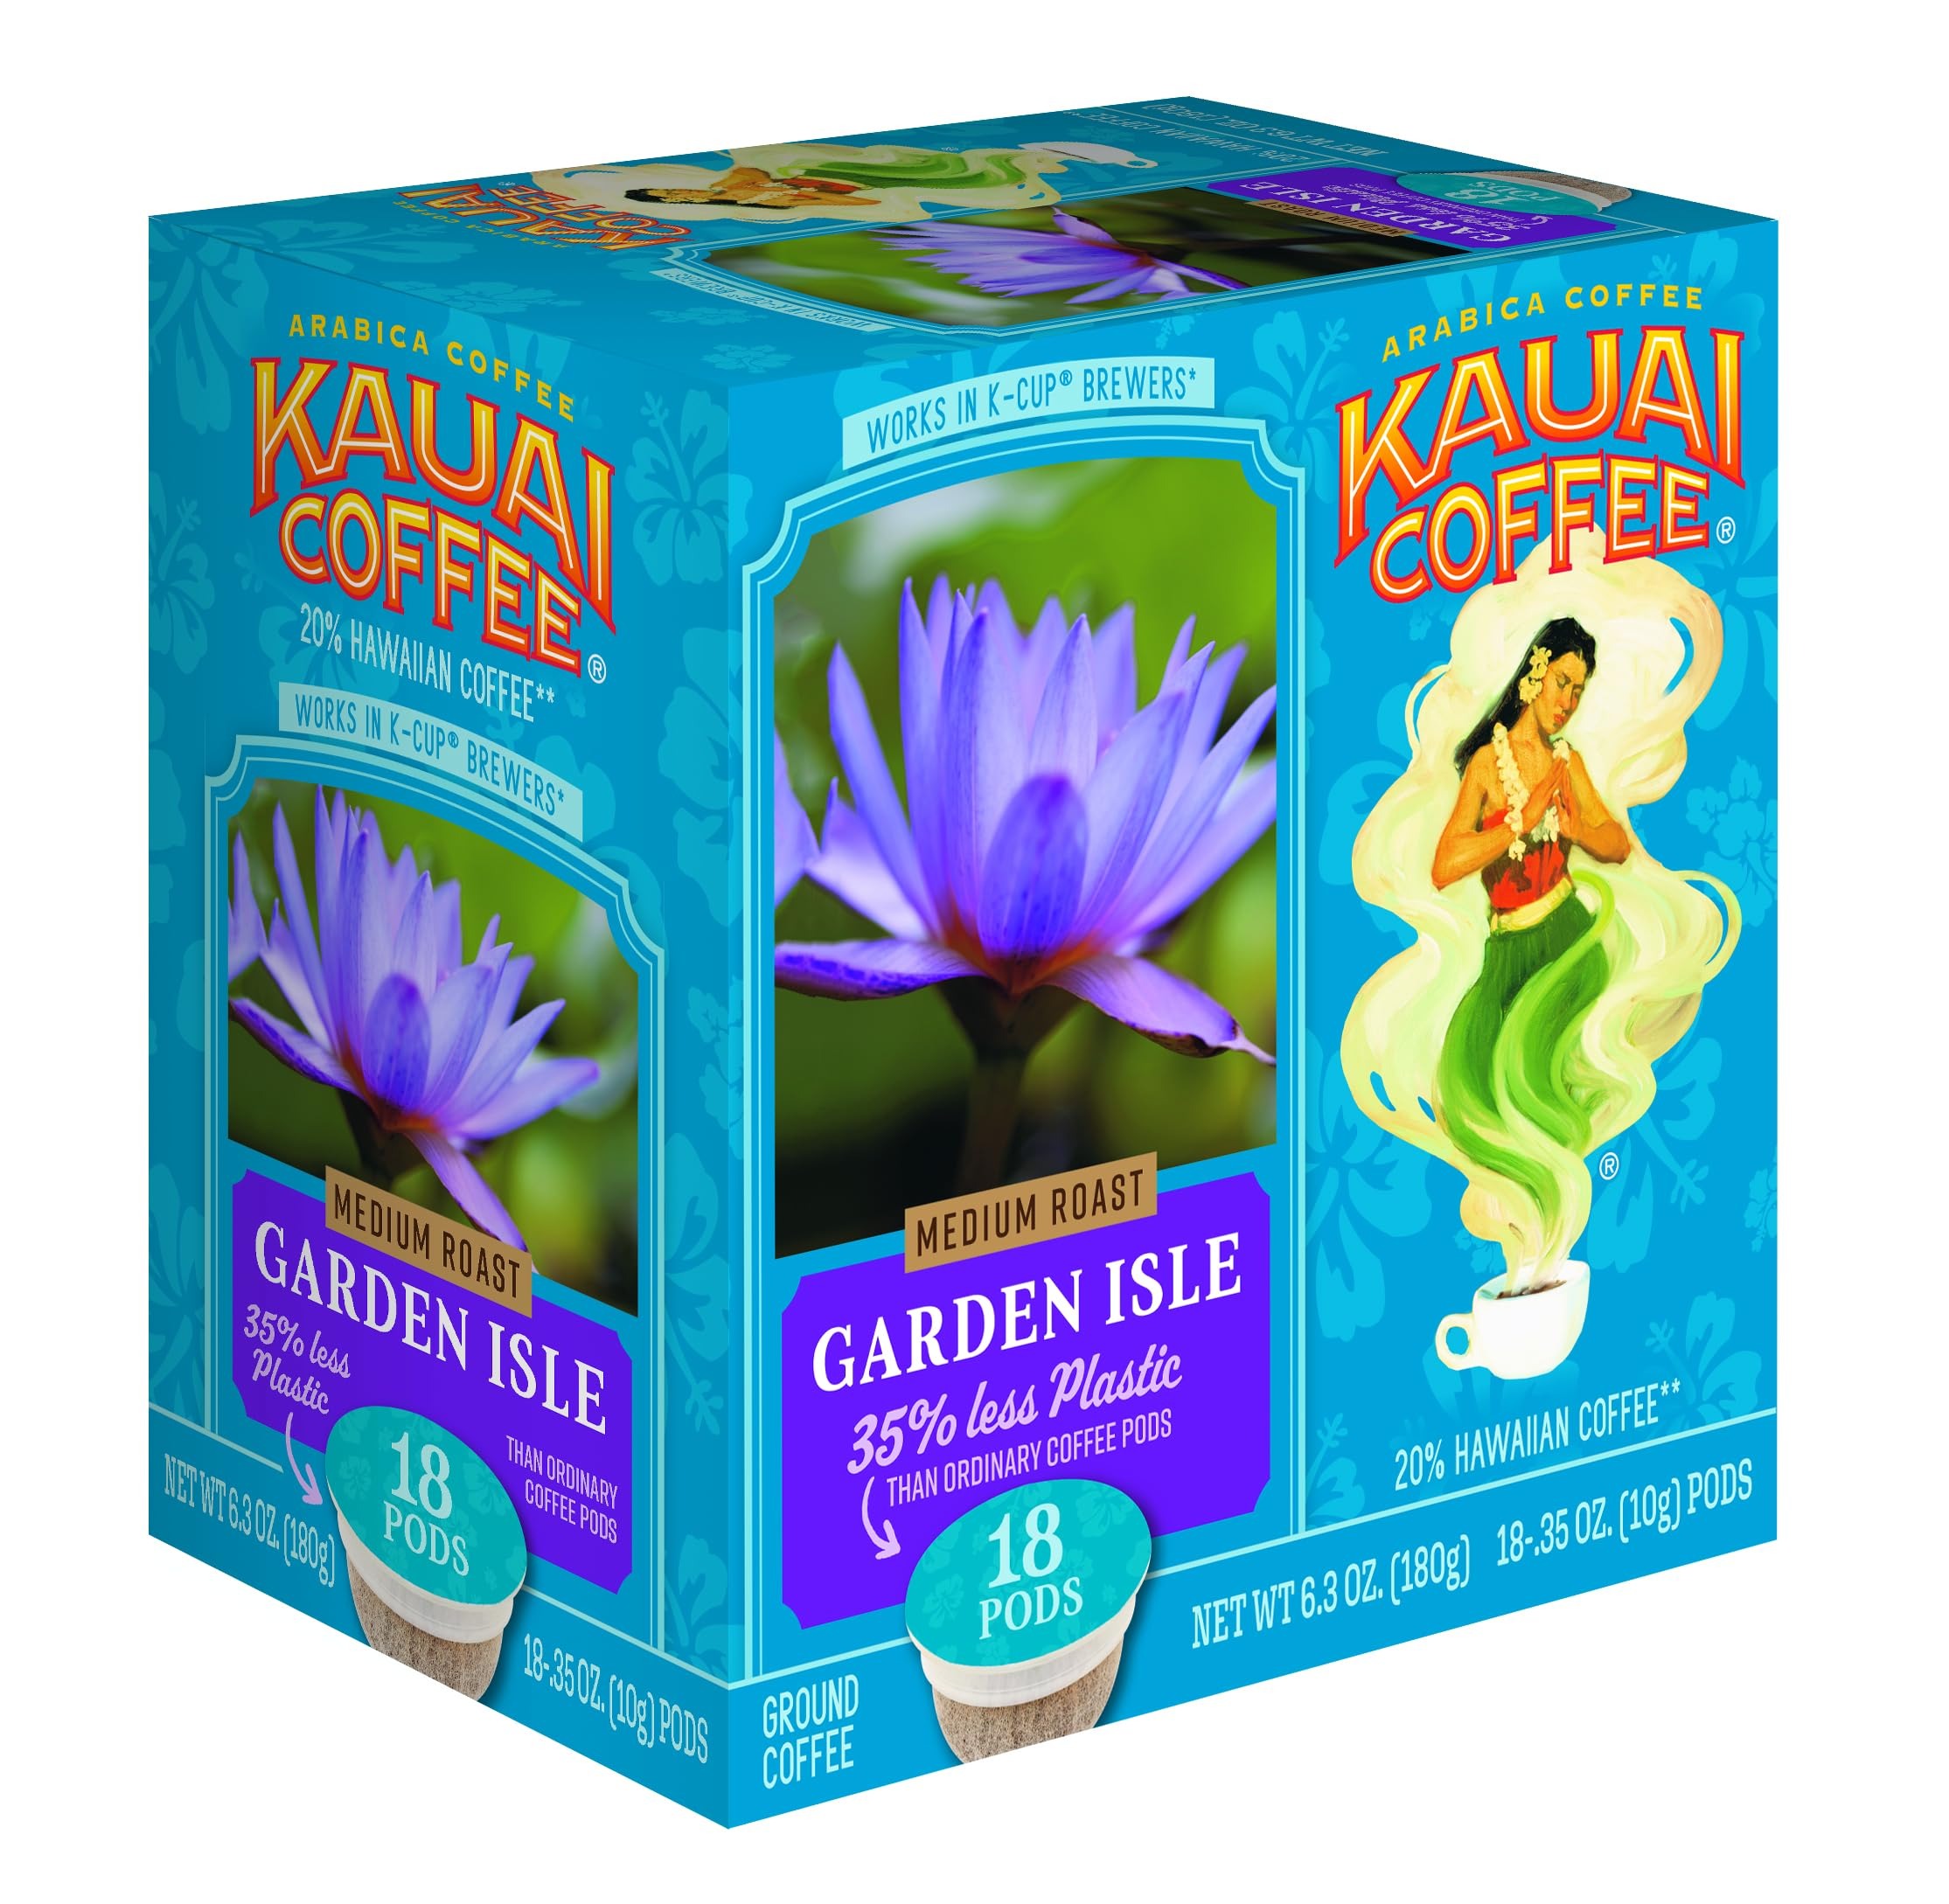
Item Name: Kauai Coffee Single Serve 18 Count (Pack of 1) Garden Isle Medium Roast
Bullet Point 1: GARDEN ISLE MEDIUM ROAST - Light floral notes and bright aroma makes this blend a true Taste of Paradise
Bullet Point 2: 20% HAWAIIAN ORIGIN COFFEE - Taste Paradise One Cup at a Time with our Hawaiian coffee
Bullet Point 3: FOR KEURIG COFFEE MAKERS - But with 35% less plastic than ordinary hard-shell K-Cup coffee pods
Bullet Point 4: ARABICA COFFEE - The medium roast single-serve coffee capsules & pods have a smooth taste with no bitterness
Bullet Point 5: KAUAI COFFEE COMPANY ESTATE - Hawaii’s largest coffee estate is open year-round offering farm tours and coffee tastings
Value: 18.0
Unit: Count

Price: 9.99